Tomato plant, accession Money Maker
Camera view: bottom (45 deg); turntable rotation: 60 degrees
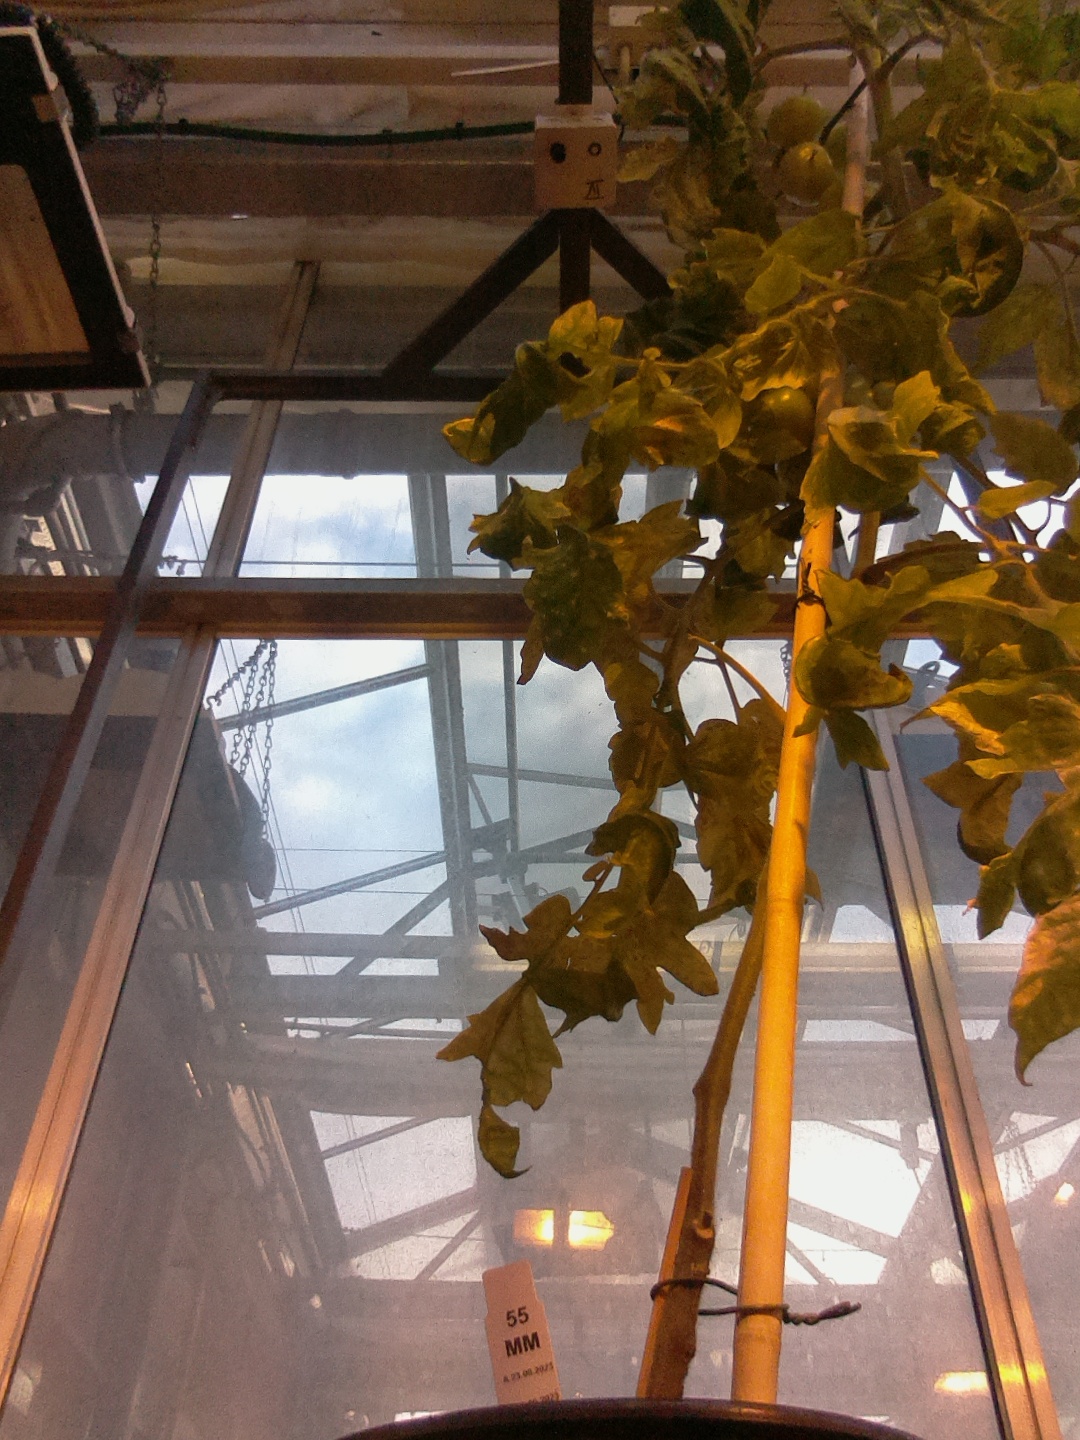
BBCH growth stage 79: 90% -100% of final fruit size